Place Émilie-Gamelin

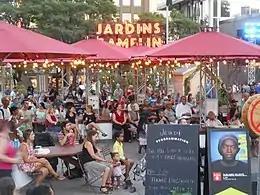
"Jardins Gamelin" in the summer

For years Place Émilie-Gamelin and the surrounding area held a bad reputation for drug sales and homelessness, something the city has tried to progressively change.